Moontown Airport

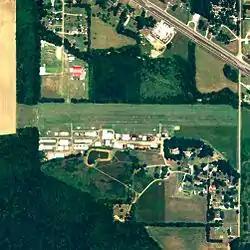
NAIP aerial image, 15 June 2006

Moontown Airport is a privately owned public-use airport located seven nautical miles (13 km) east of the central business district of Huntsville, a city in Madison County, Alabama, United States. It is east of Huntsville International Airport (HSV).